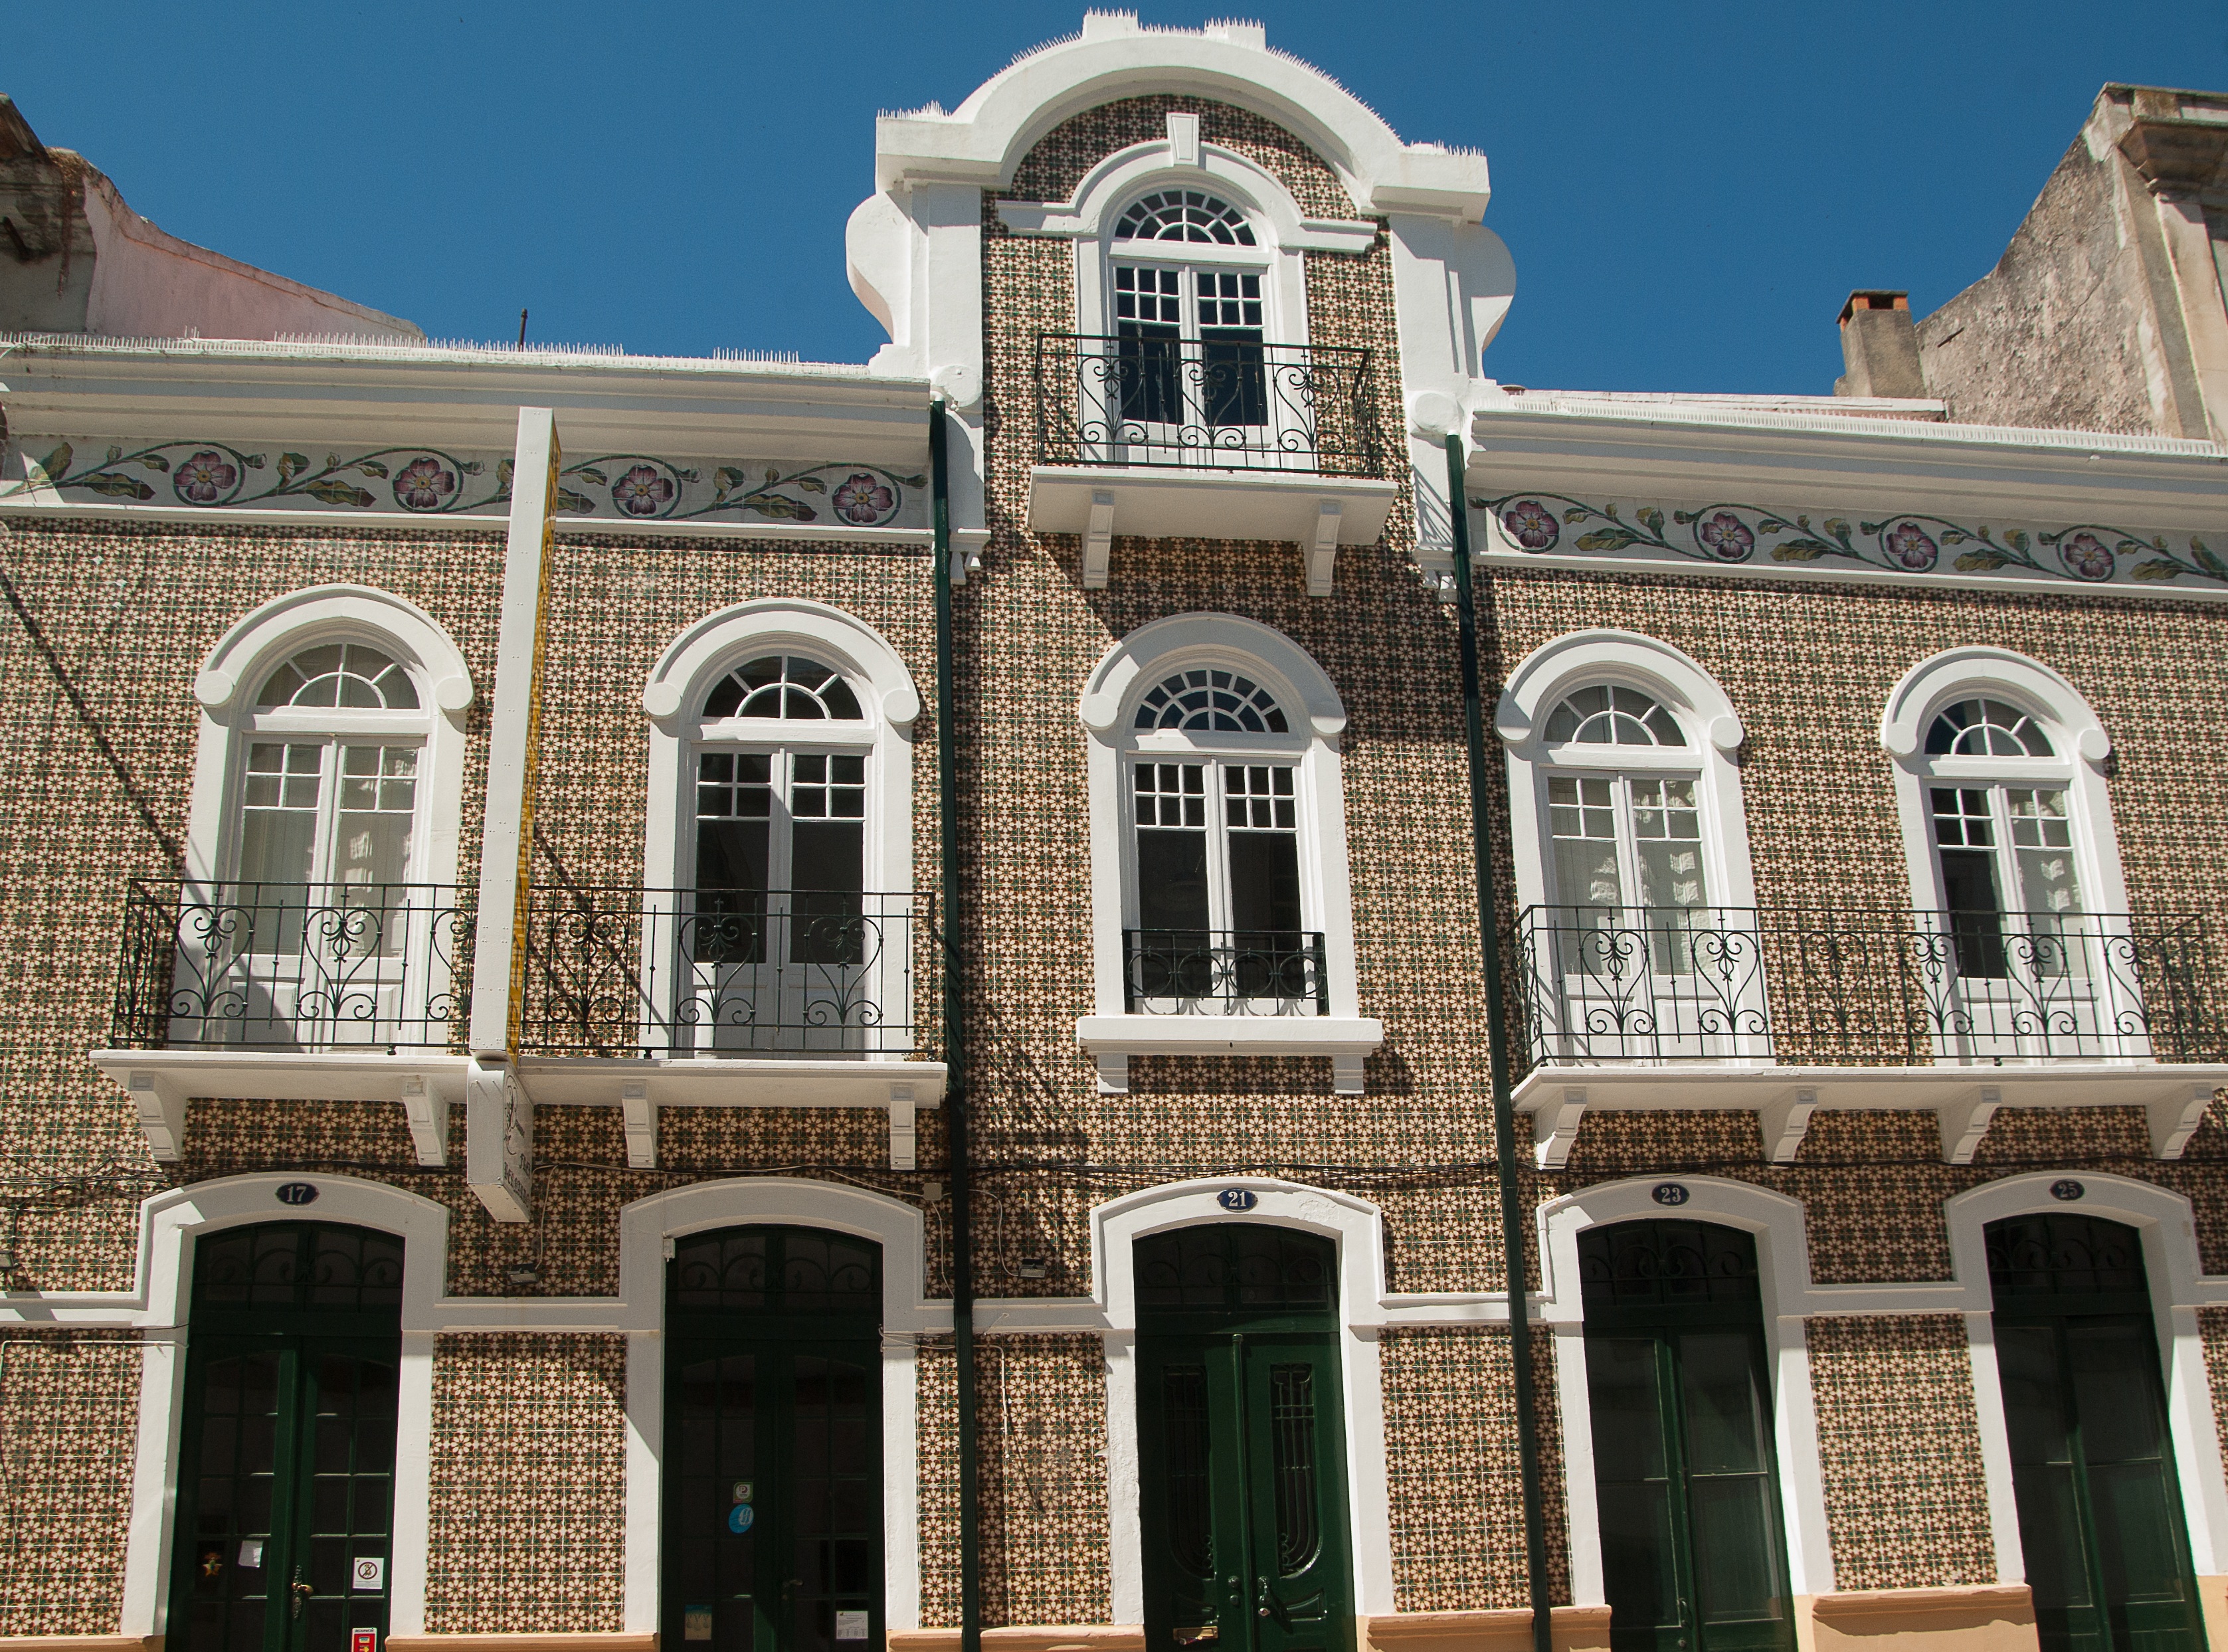
architecture, mansion, window, building, palace, downtown, ceramic, landmark, facade, place of worship, portugal, synagogue, estate, classical architecture, azuleros